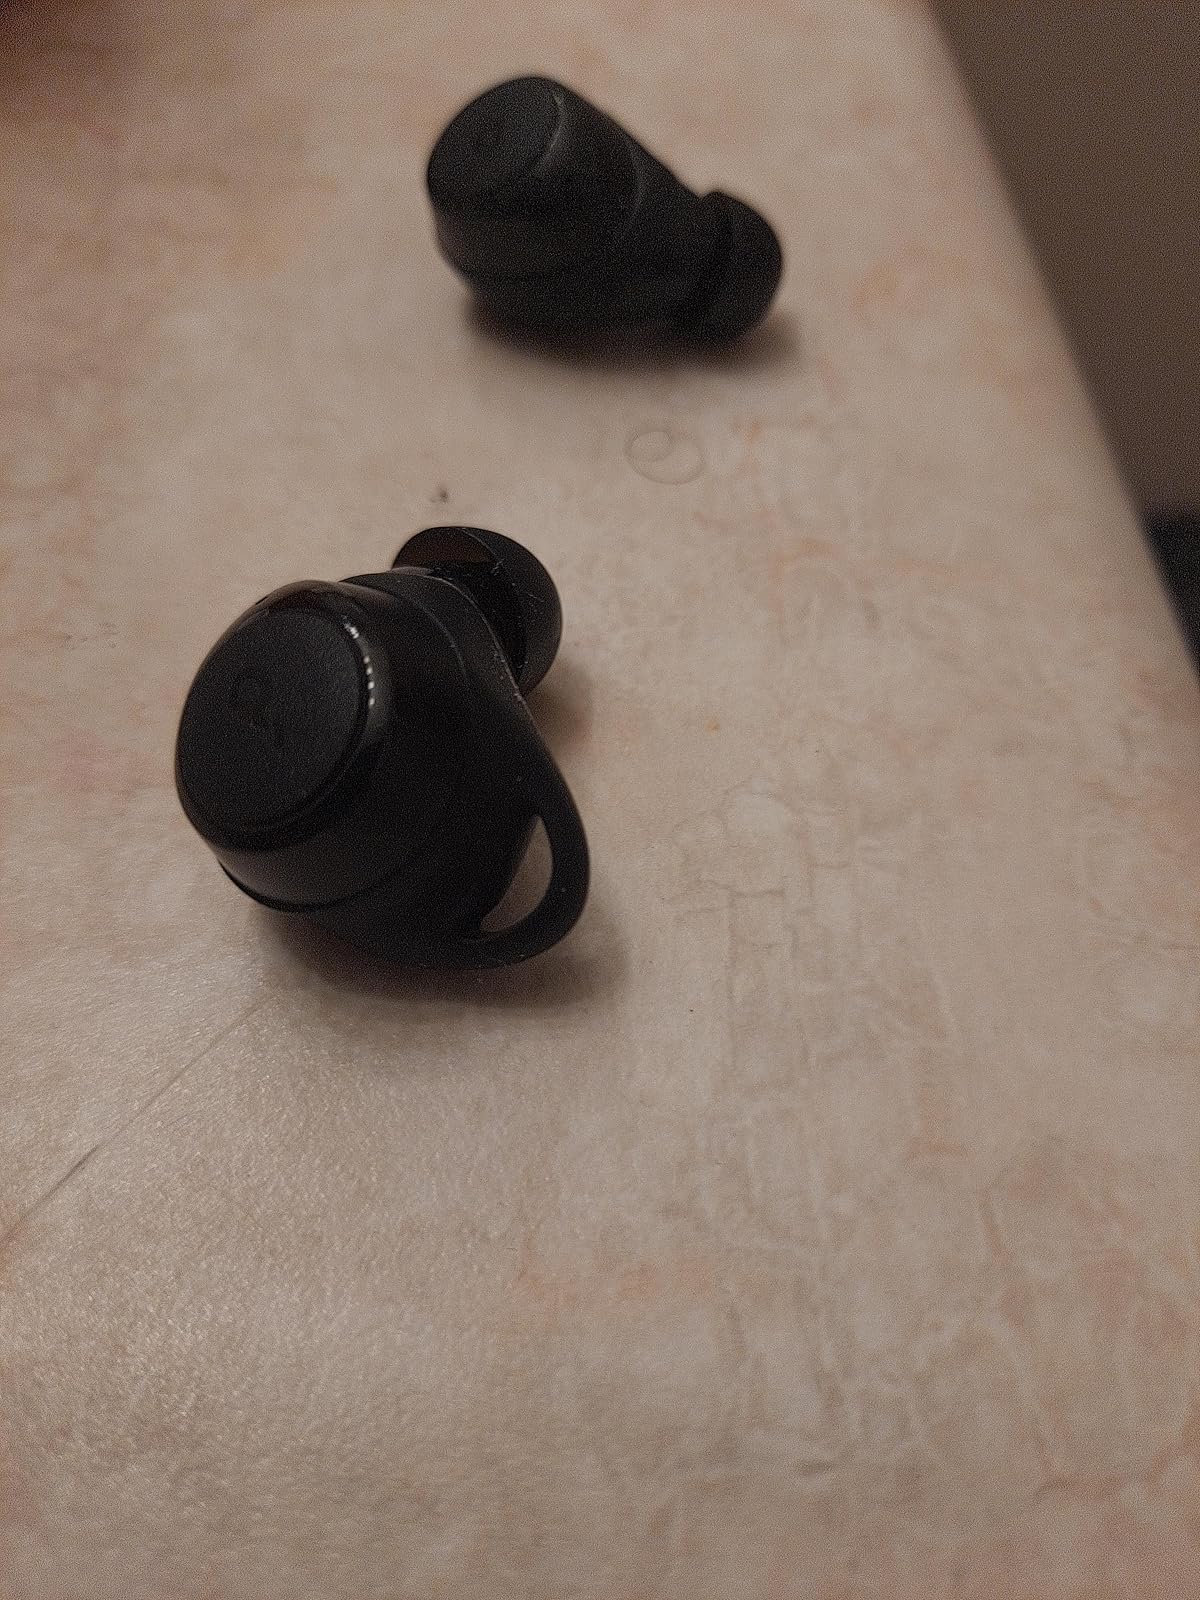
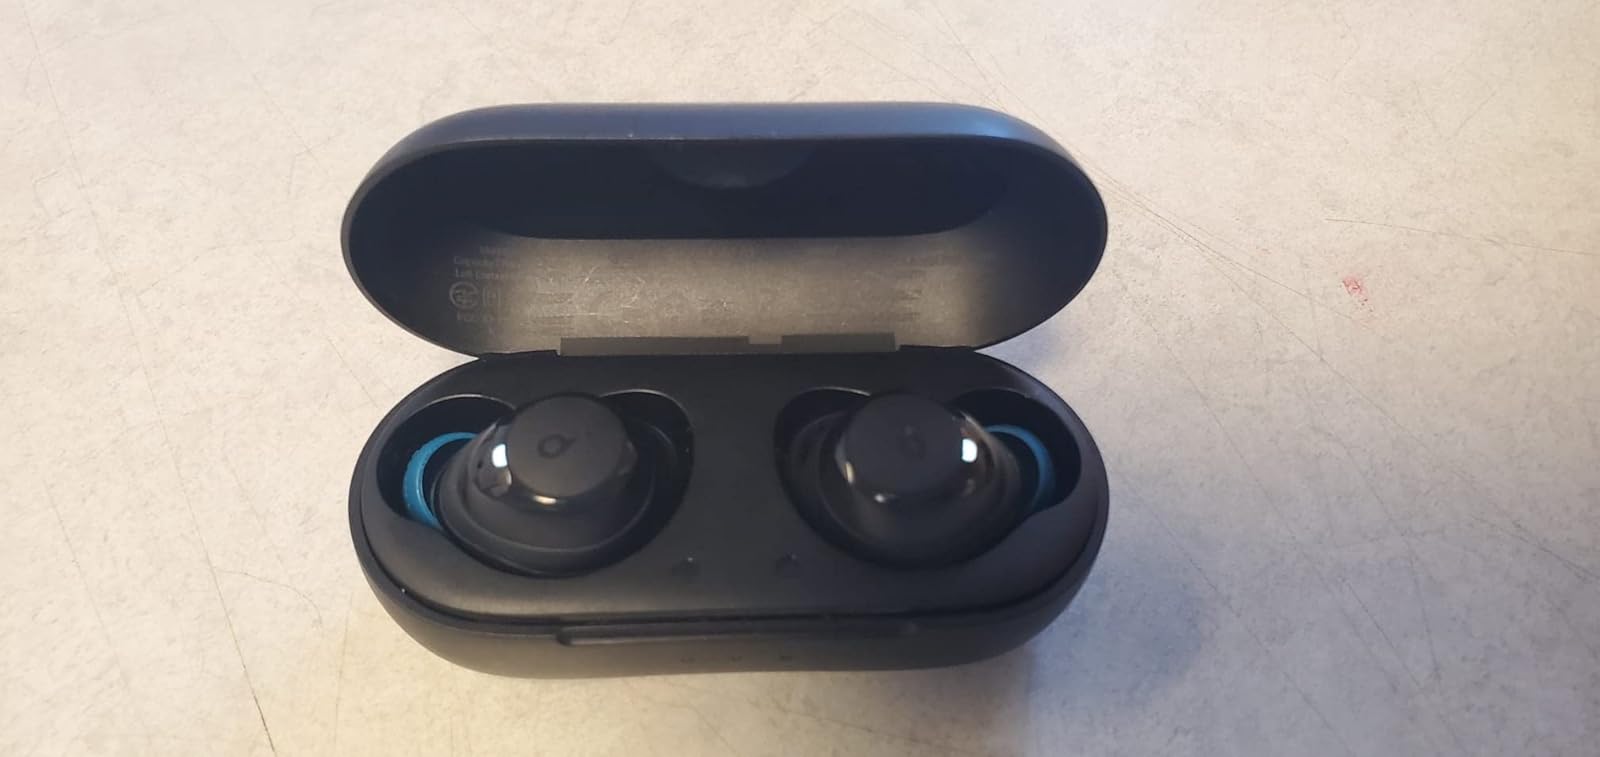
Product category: earbuds
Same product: yes